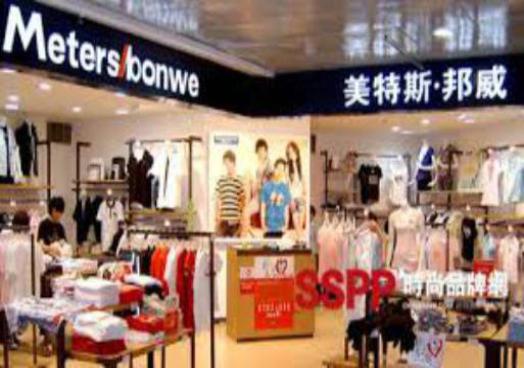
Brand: meters bonwe
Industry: Clothes